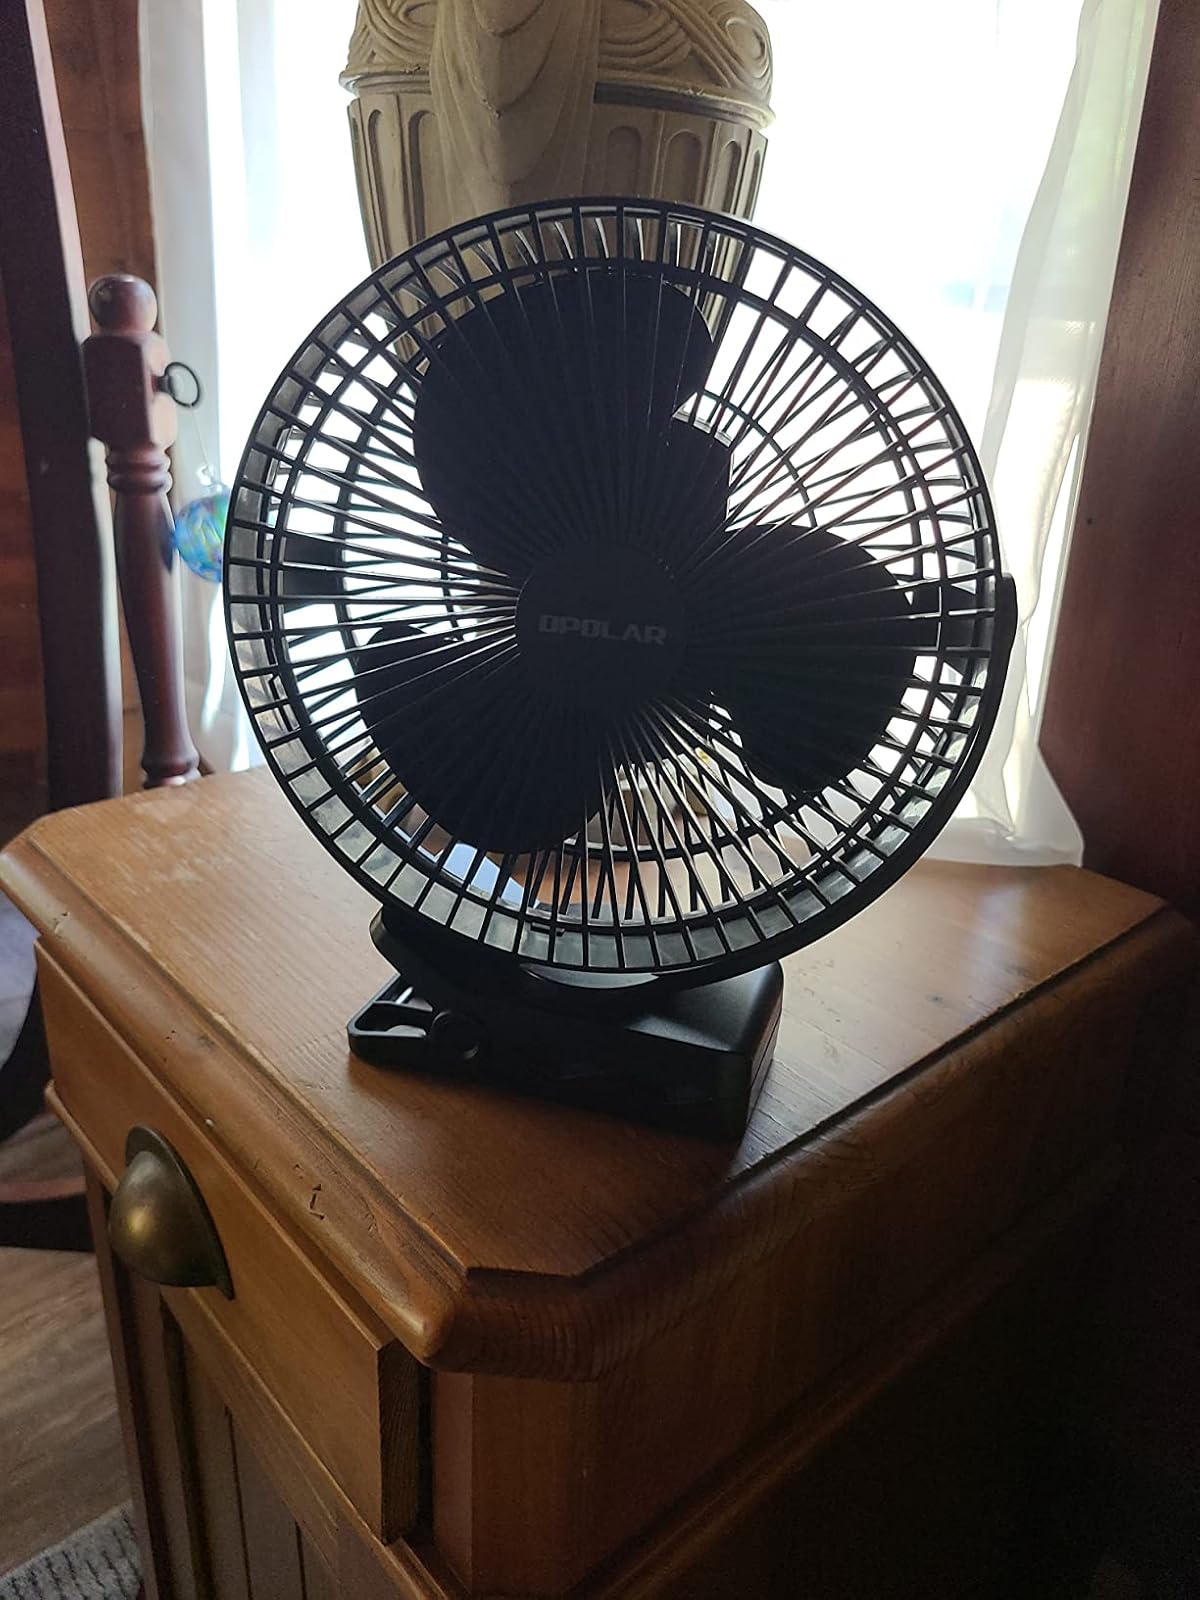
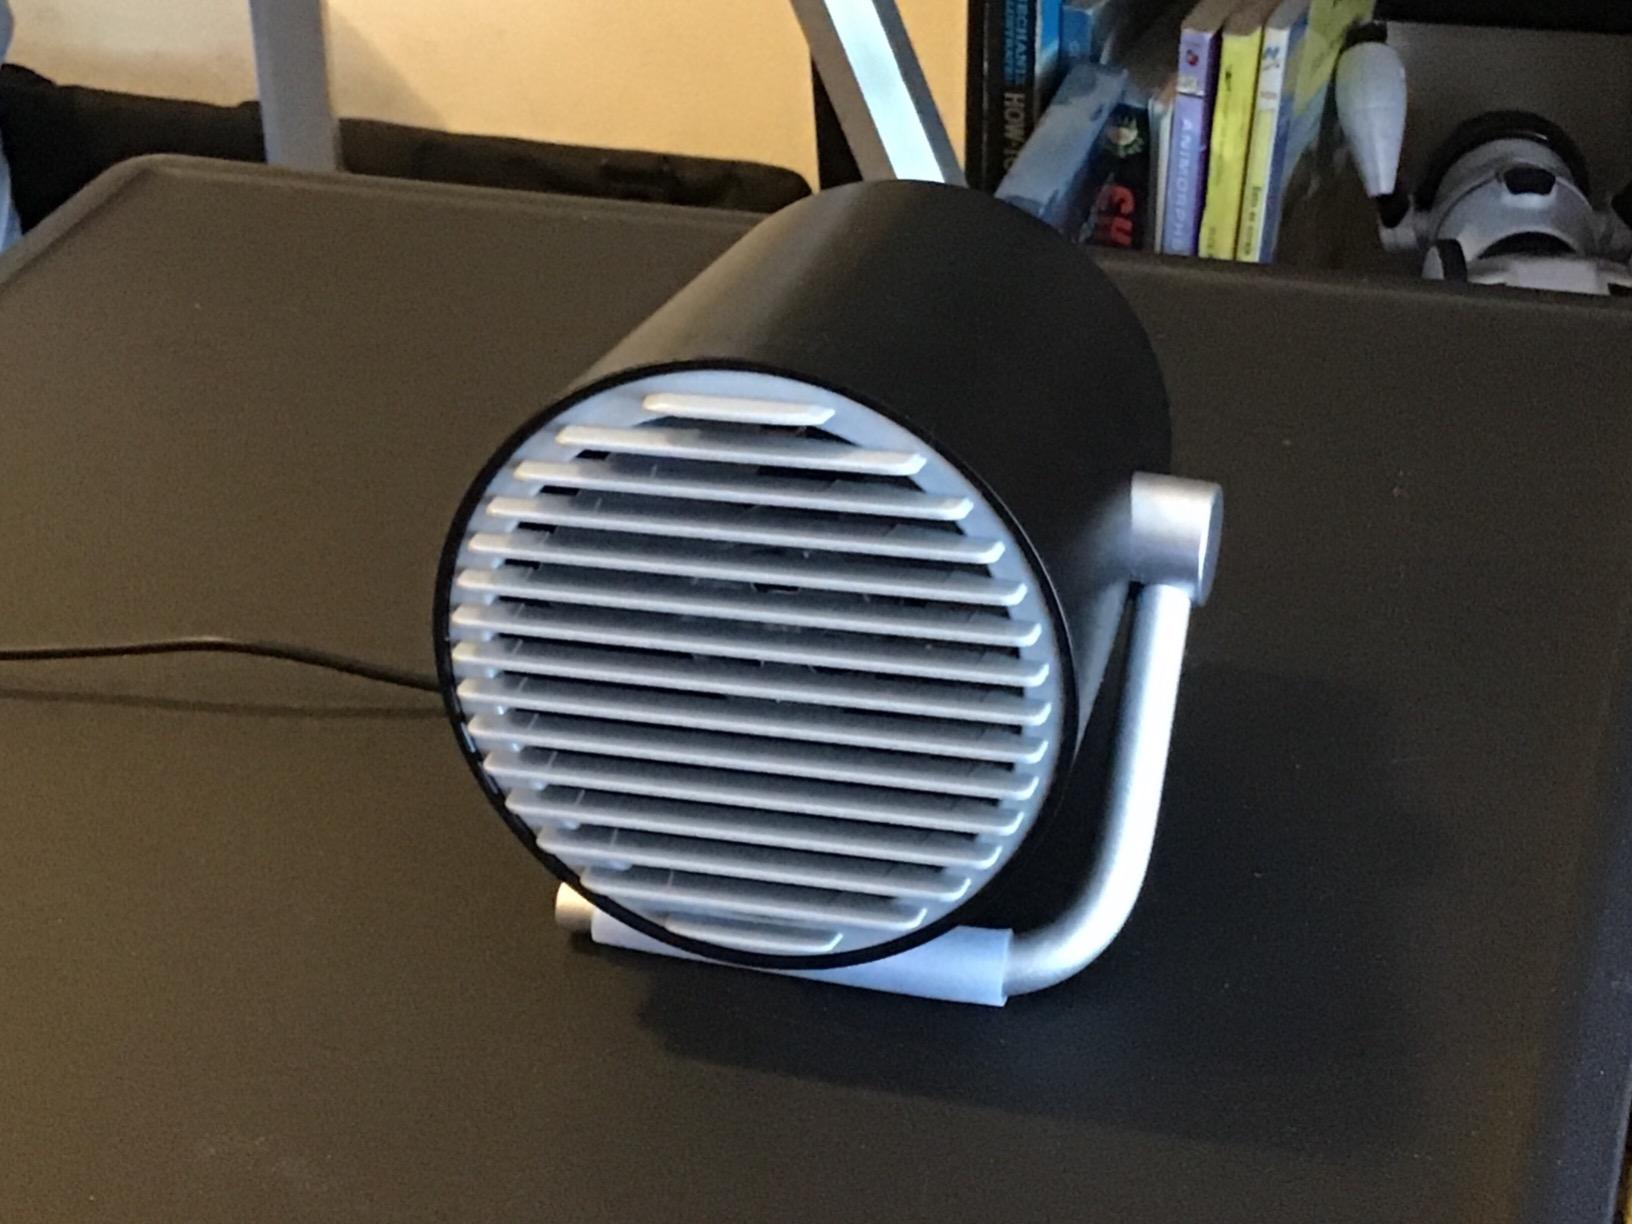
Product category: fan
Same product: no